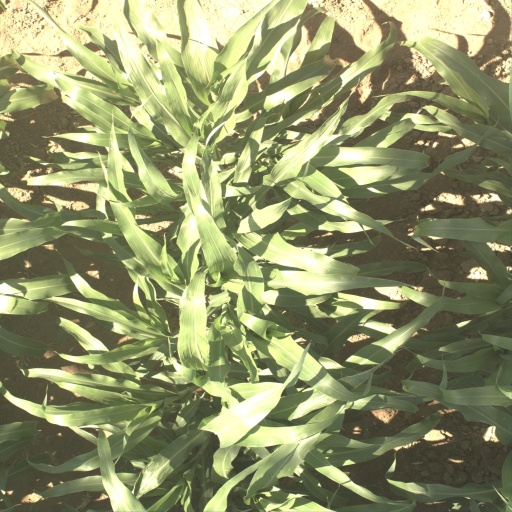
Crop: sorghum